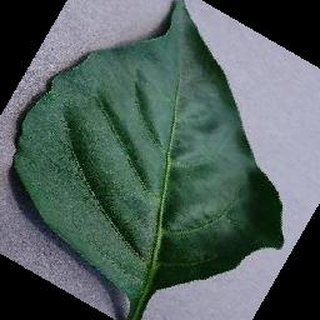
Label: healthy_bell_pepper